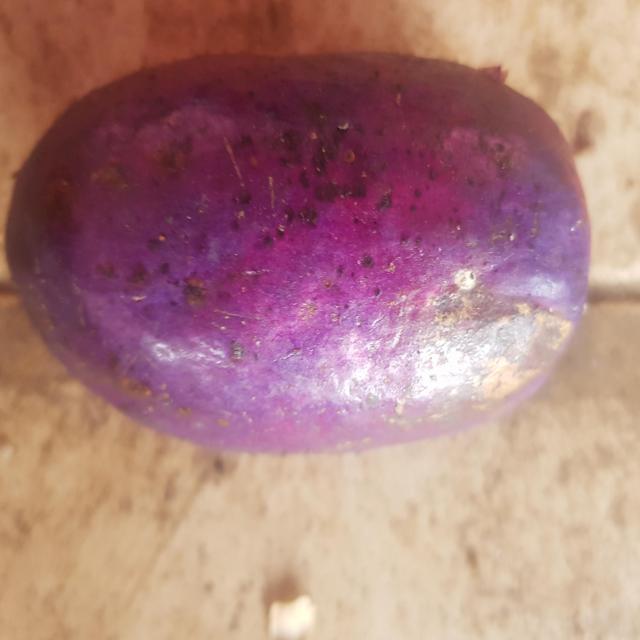
Plum grade: unaffected